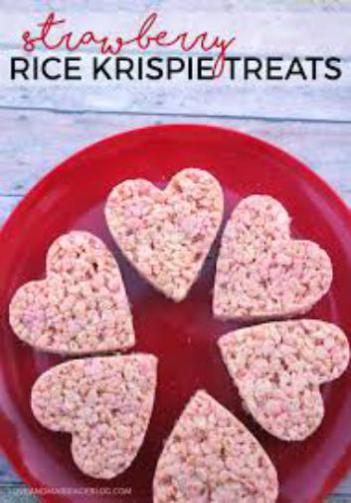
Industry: Food